L'Ange de l'abîme

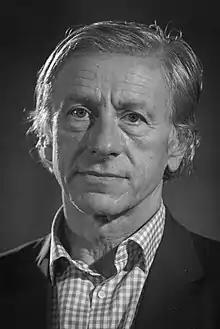
Jean-Christophe Rufin gives a very favorable review of "L'Ange de l'Abîme".

The novel received varied critical responses, mostly positive. Jean-Christophe Rufin, writing in "Le Monde diplomatique", stated that the literary rigor of this novel and its predecessor elevates Pierre Bordage from “genre fiction” to “literature, plain and simple.” In "Libération", Frédérique Roussel described the novel as making “an impression.” Olivier Delcroix of "Le Figaro" "littéraire" regarded "L'Ange de l'Abîme" as one of Bordage’s most significant novelistic achievements.